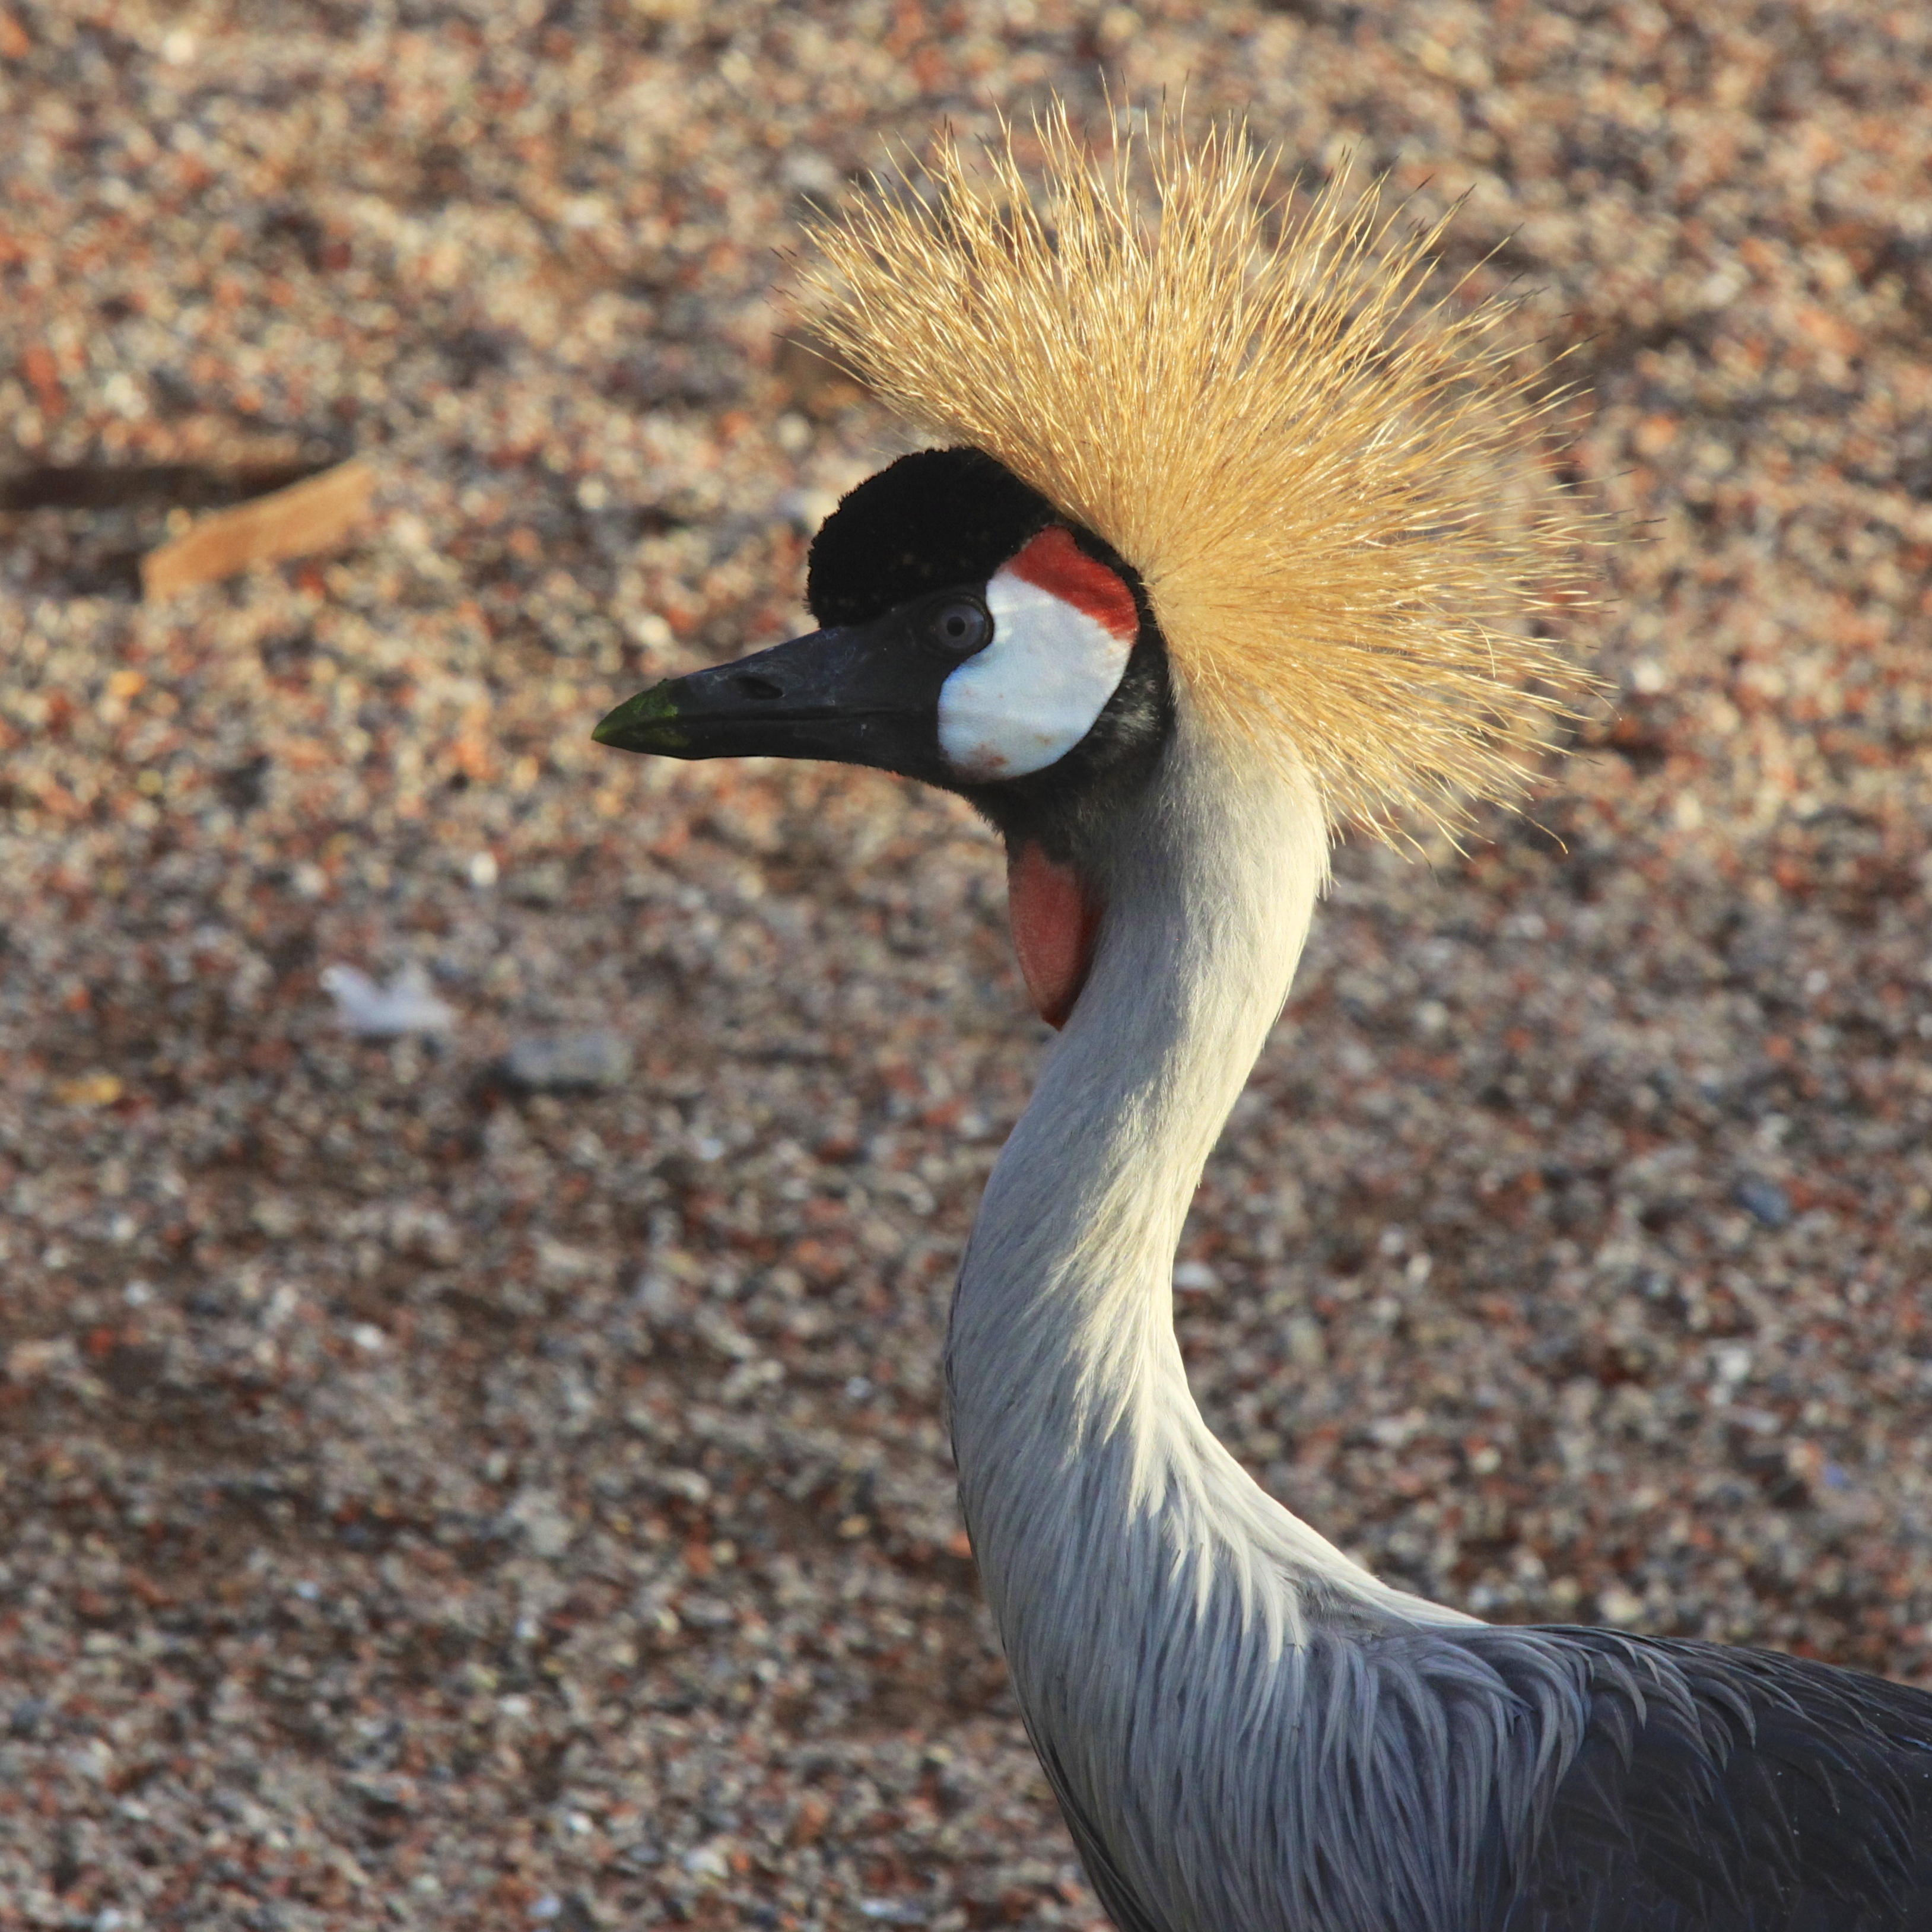
bird, wildlife, portrait, beak, fauna, close up, birds, vertebrate, crane, water bird, crete, flightless bird, crane like bird